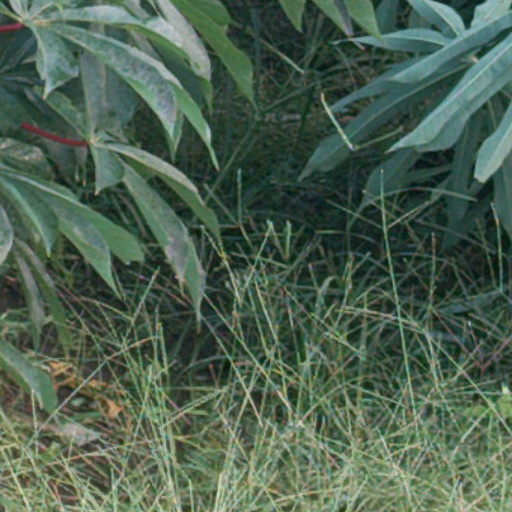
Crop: cassava